Henry Monsky

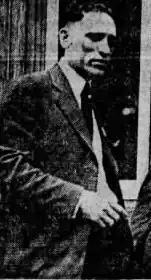

Henry Monsky (February 4, 1890 – May 2, 1947) was a Jewish-American lawyer and communal leader from Omaha, Nebraska.